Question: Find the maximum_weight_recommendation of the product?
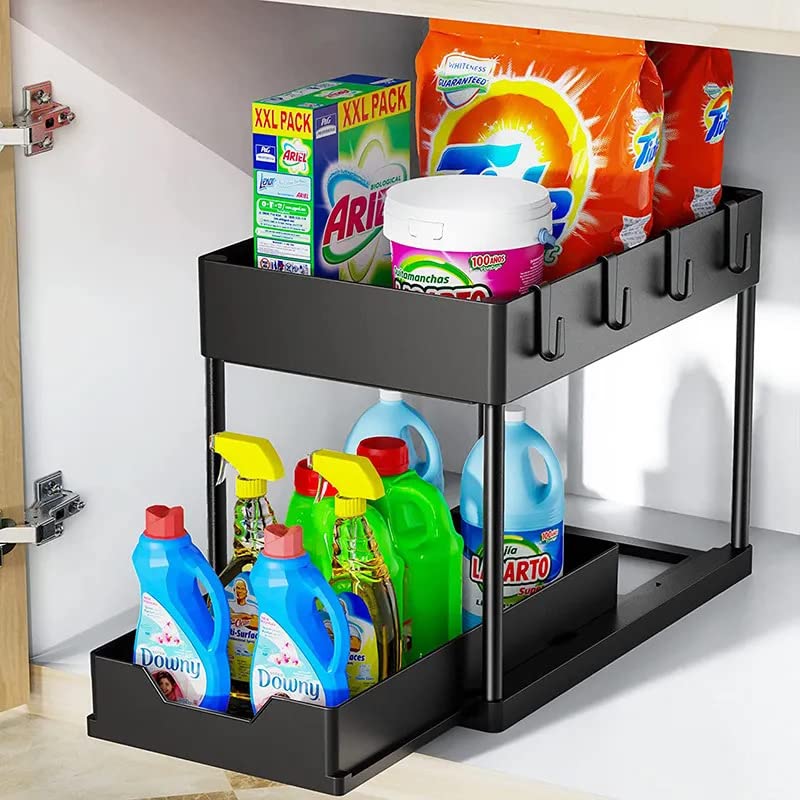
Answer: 2005.0 ounce